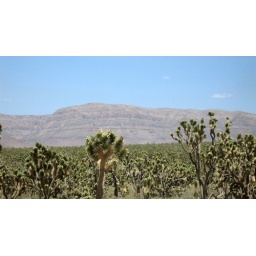
joshua tree forest near the grand canyon